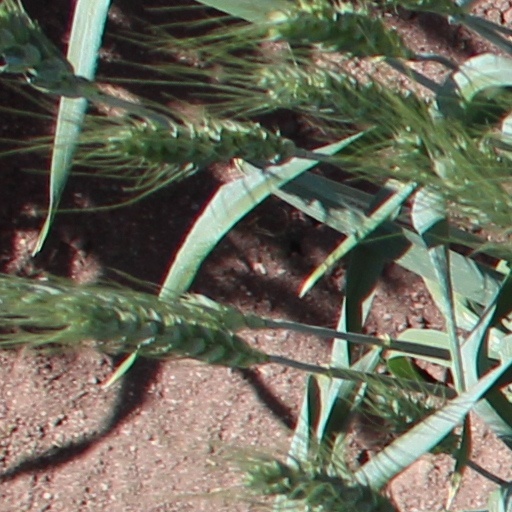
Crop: wheat